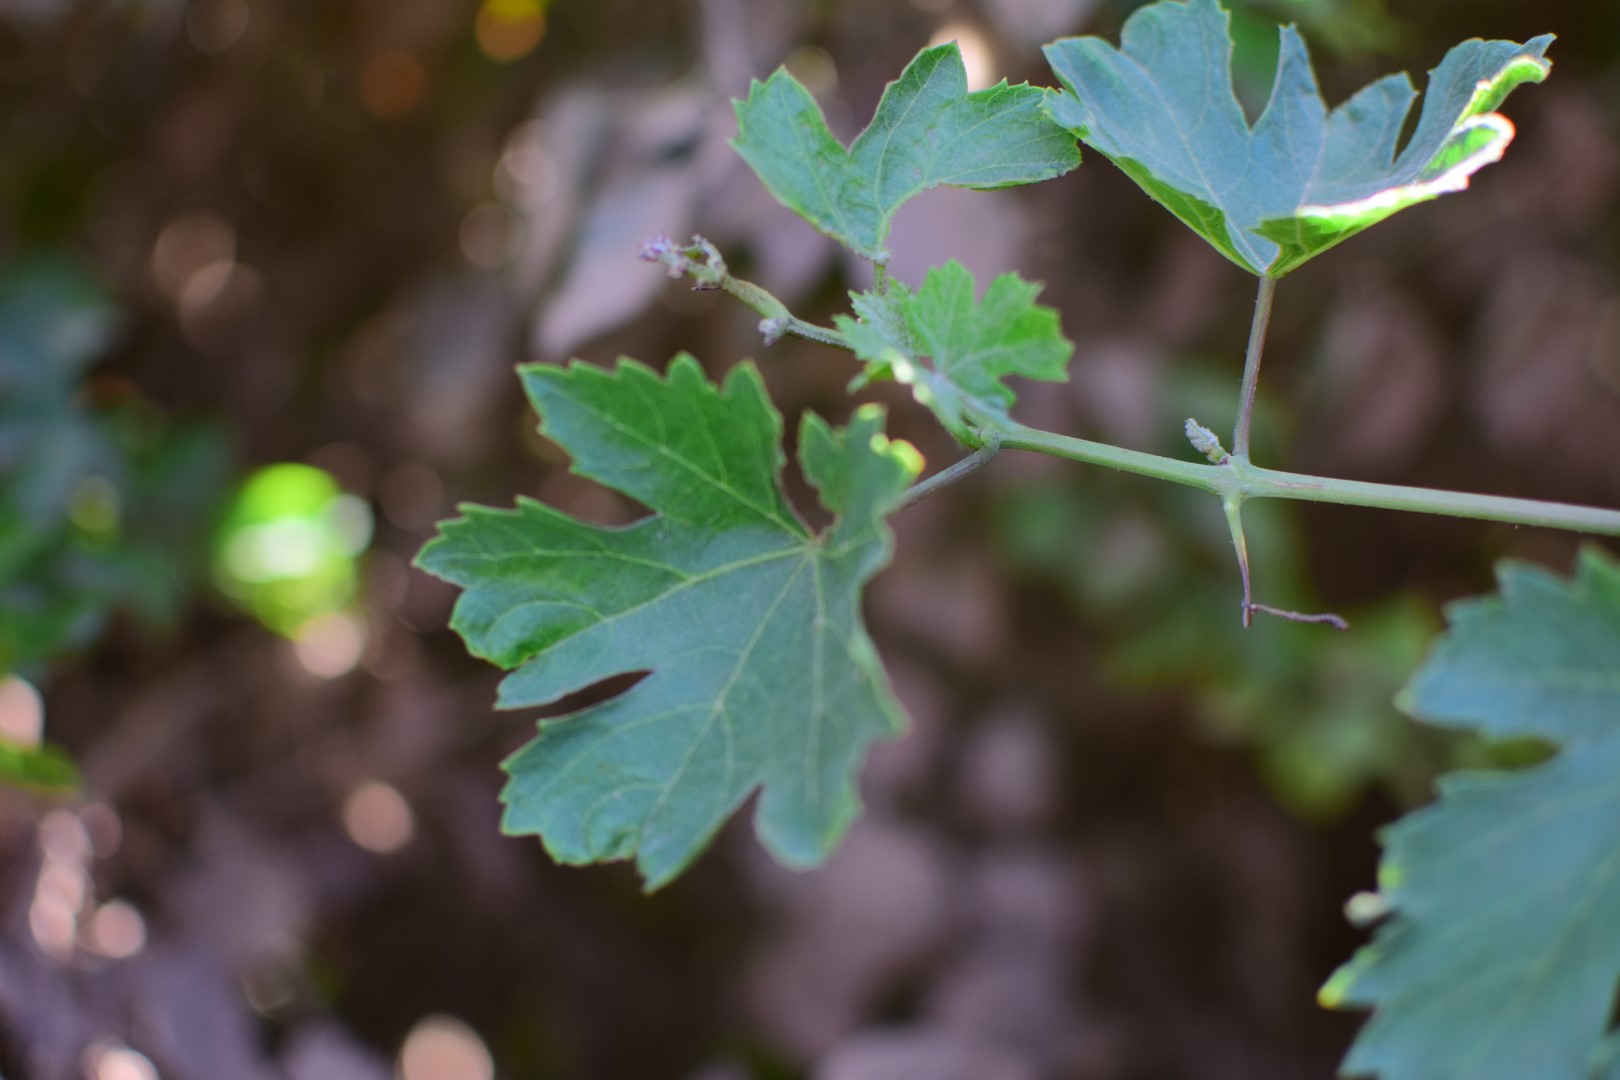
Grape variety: Halawani